Gravesend

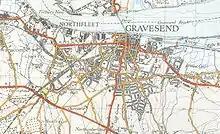
A map of Gravesend, from 1946

Gravesend is the principal town of the Borough of Gravesham. The borough was formed on 1 April 1974, under the Local Government Act 1972, by the merger of the Municipal Borough of Gravesend and Northfleet Urban District along with several parishes from Strood Rural District. Gravesend was incorporated as a Municipal Borough in 1835 under the Municipal Corporations Act 1835 and Northfleet was constituted an Urban District in 1894 under the Local Government Act 1894: Gravesend absorbed Milton (1914), Denton, Chalk and part of Northfleet, including Claphall, Singlewell and King's Farm (1935).